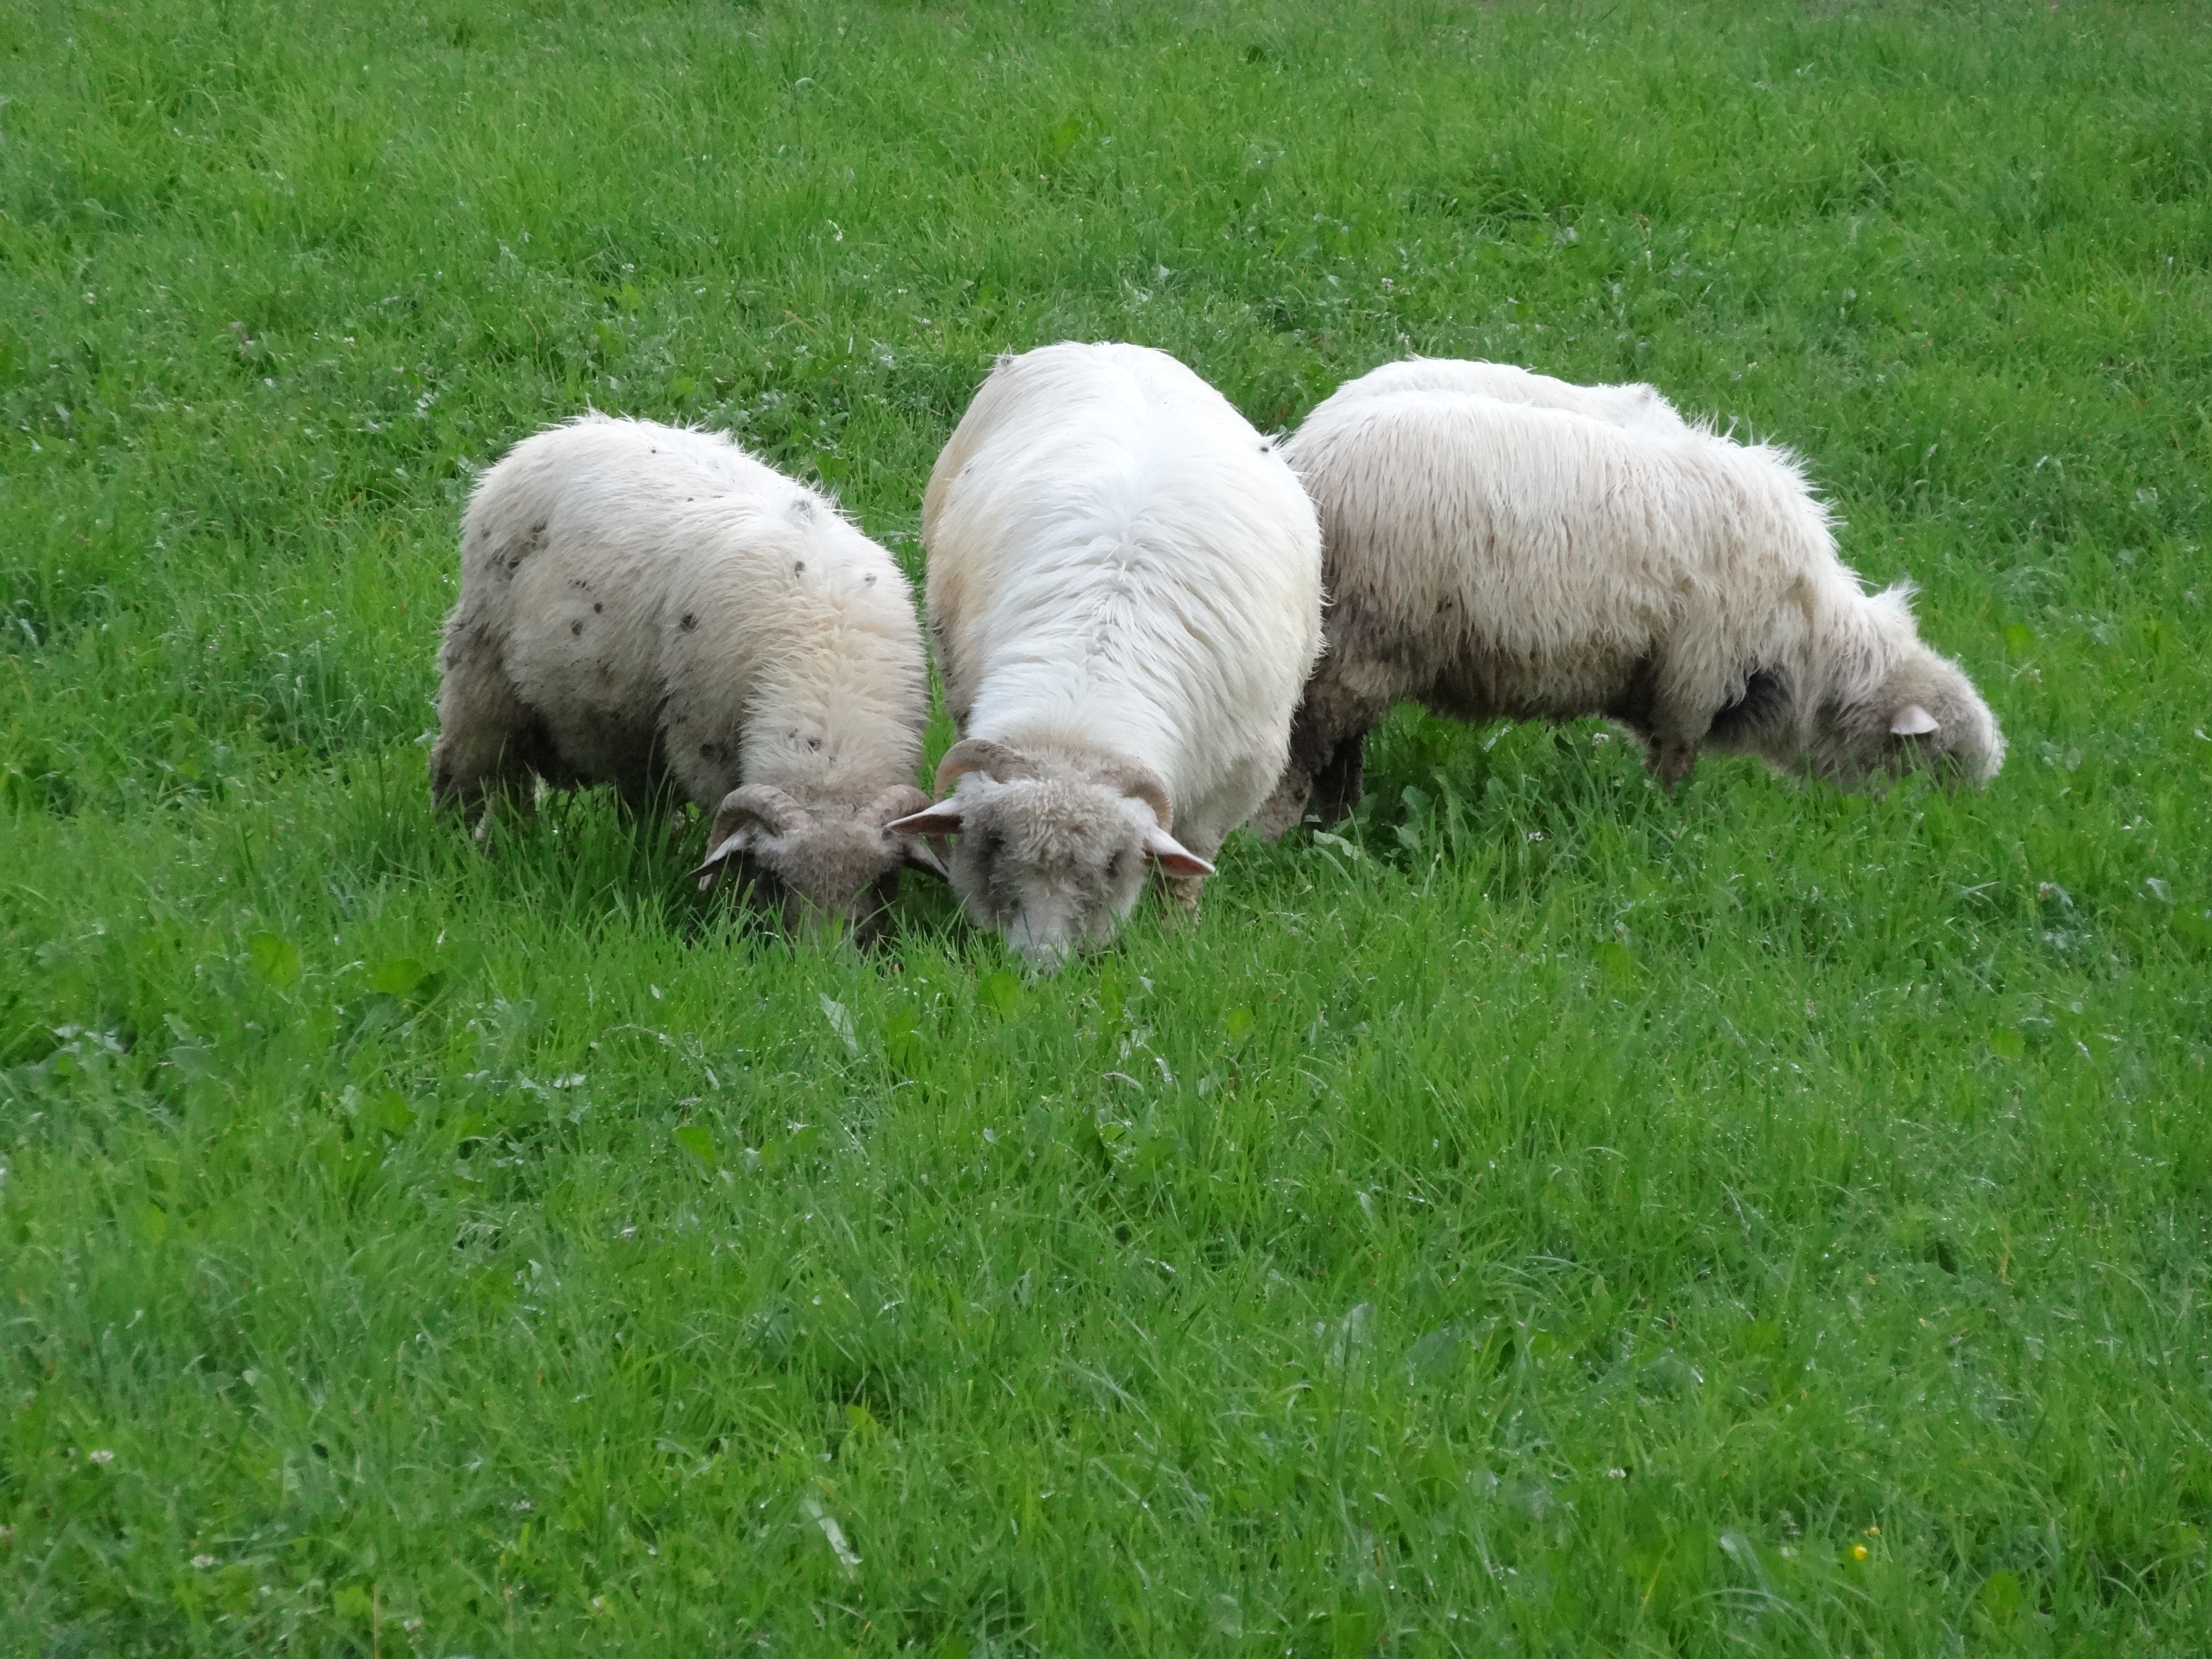
nature, grass, field, meadow, animal, herd, pasture, grazing, sheep, mammal, grassland, animals, vertebrate, sheeps, pasture land, rumination, herding, cow goat family